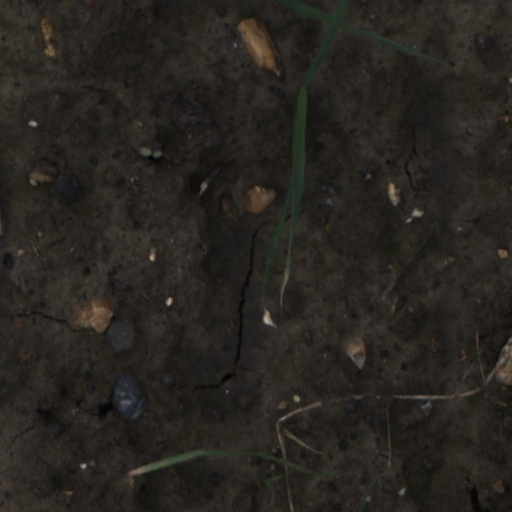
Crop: wheat